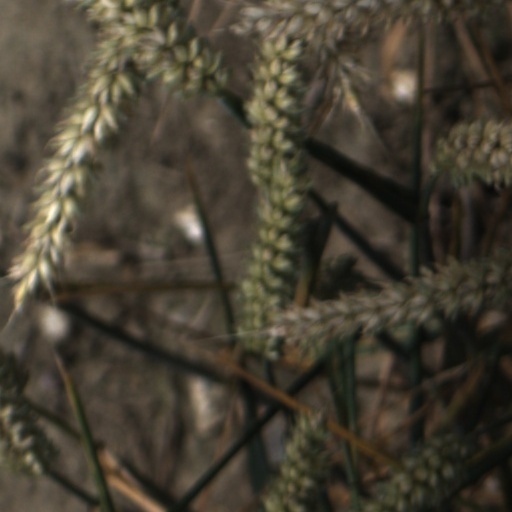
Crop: wheat